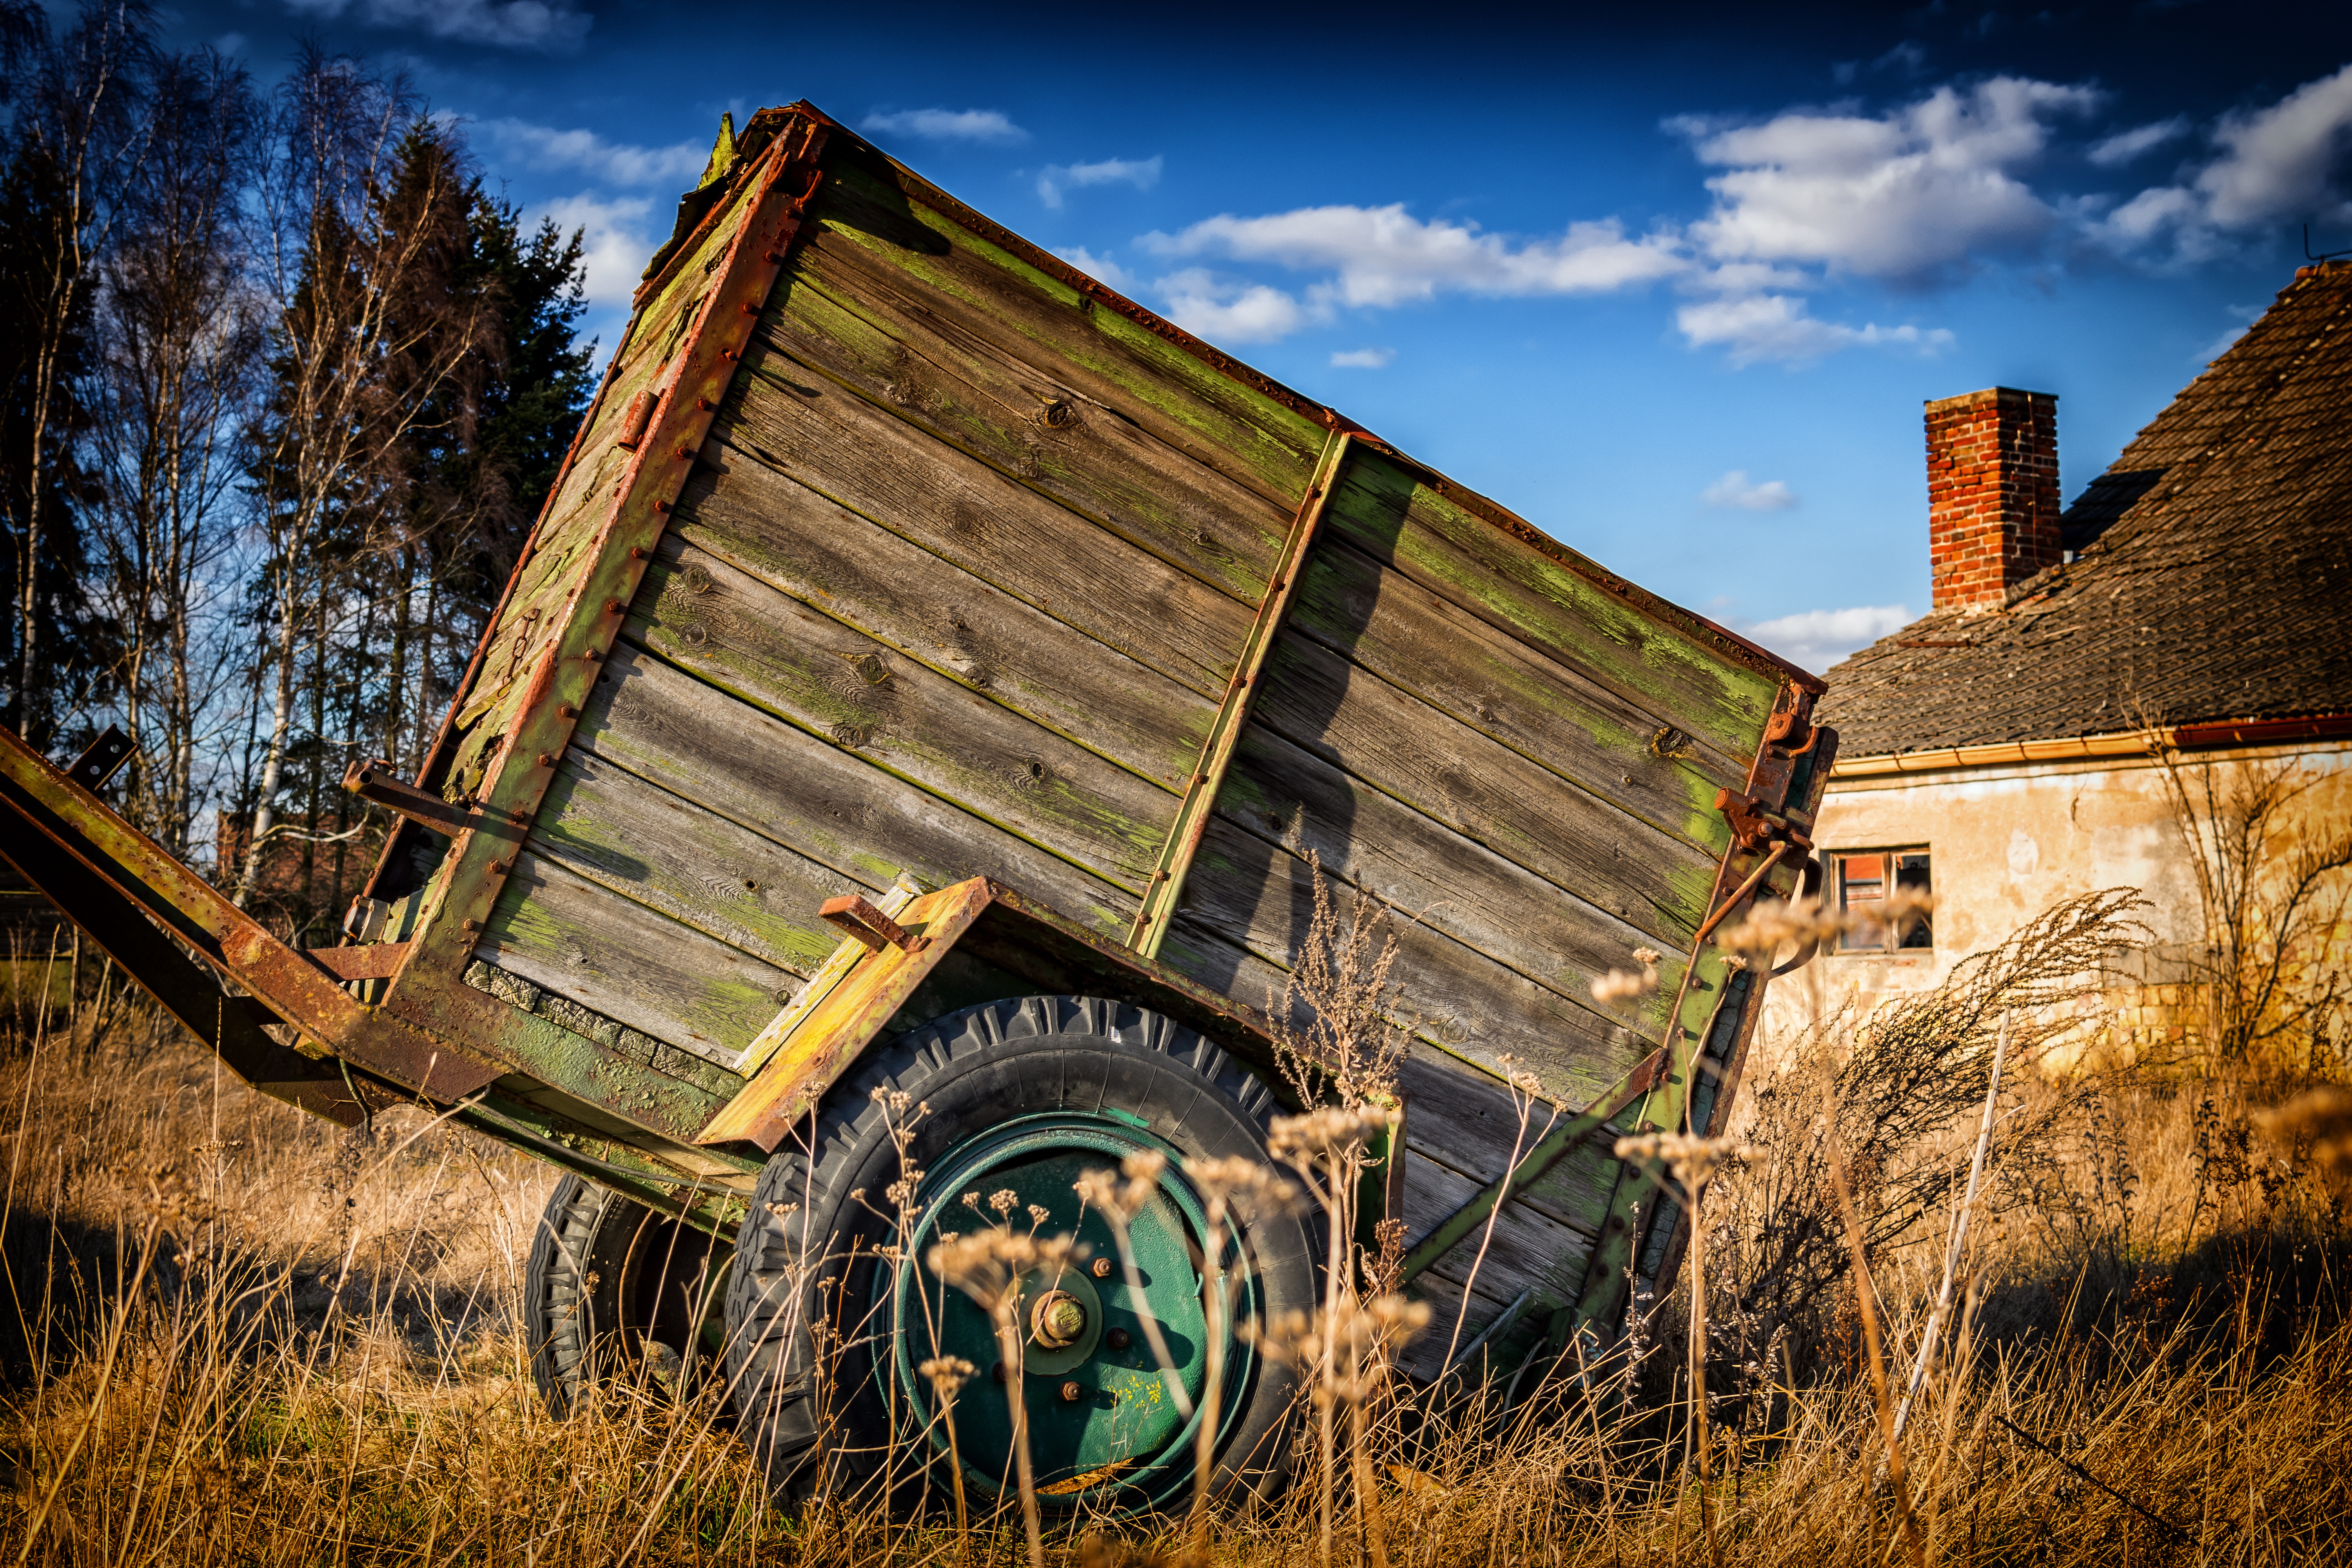
landscape, tree, grass, farm, cart, house, transport, idyllic, drive, autumn, broken, agriculture, close, ruins, farmhouse, neglected, dare, ddr, trailers, lost places, lapsed, ailing, rural area, run down, wooden cart, lpg